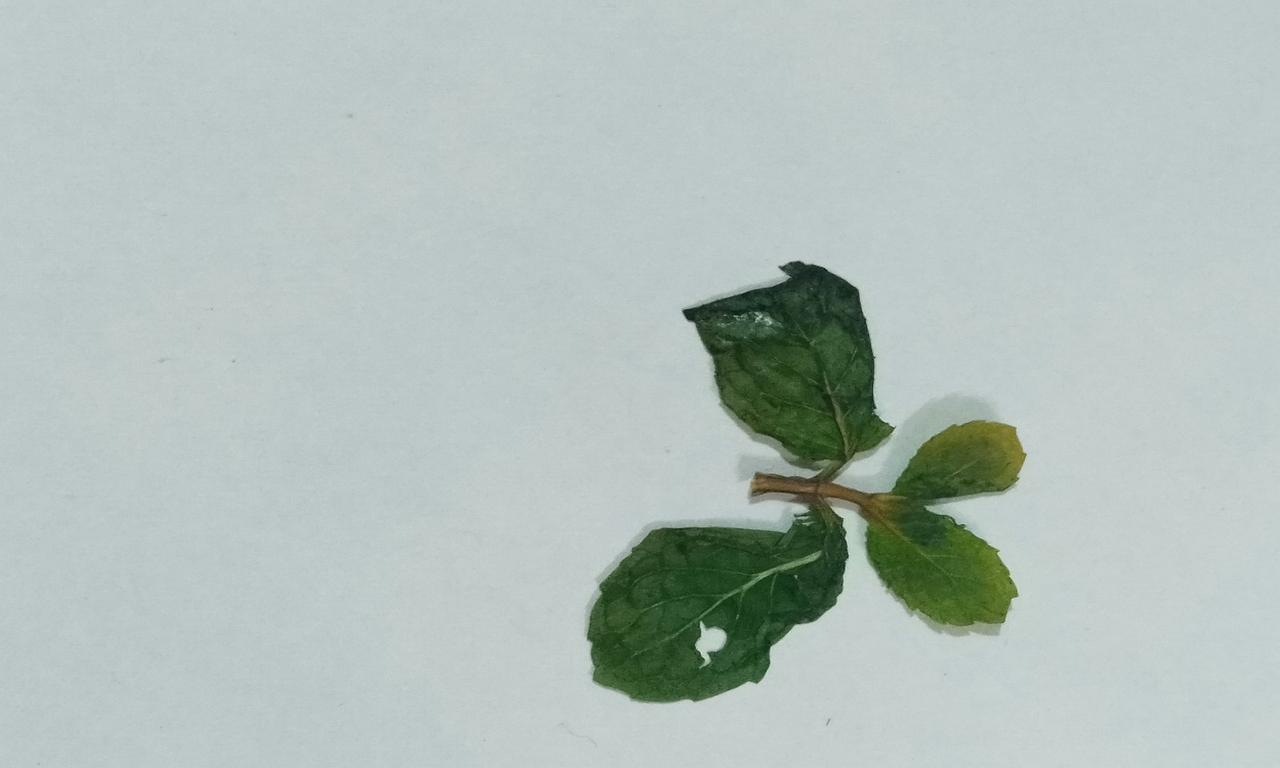
Label: Dried